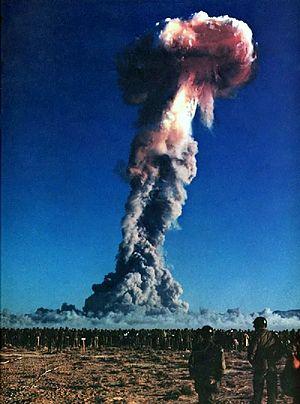
Une explosion atomique ou explosion nucléaire est le résultat de l'explosion d'une bombe atomique. La première explosion nucléaire provoquée par l'homme a eu lieu aux États-Unis le 16 juillet 1945 au Trinity Test Site près d'Alamogordo.